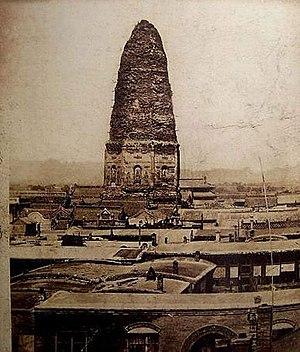
Le temple Guangji est un temple bouddhiste comportant différents bâtiments, situé dans le centre urbain de la ville-préfecture de Jinzhou, dans la province du Liaoning, en République populaire de Chine.